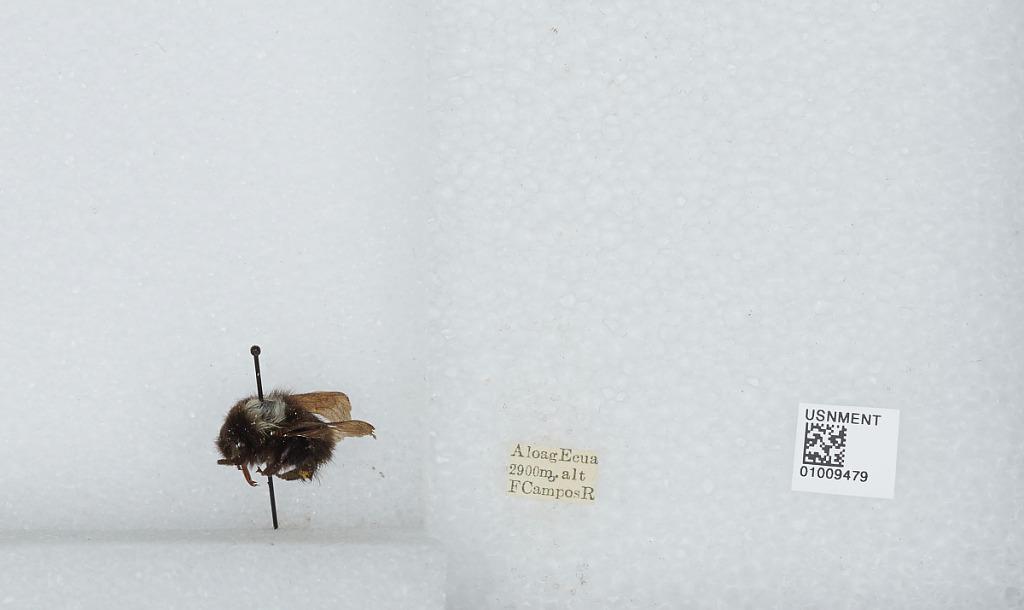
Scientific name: Bombus (Funebribombus) funebris funebris Smith
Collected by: F. Campos R.
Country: Ecuador
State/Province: Pinchincha
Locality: Aloag
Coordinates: -0.4681, -78.585